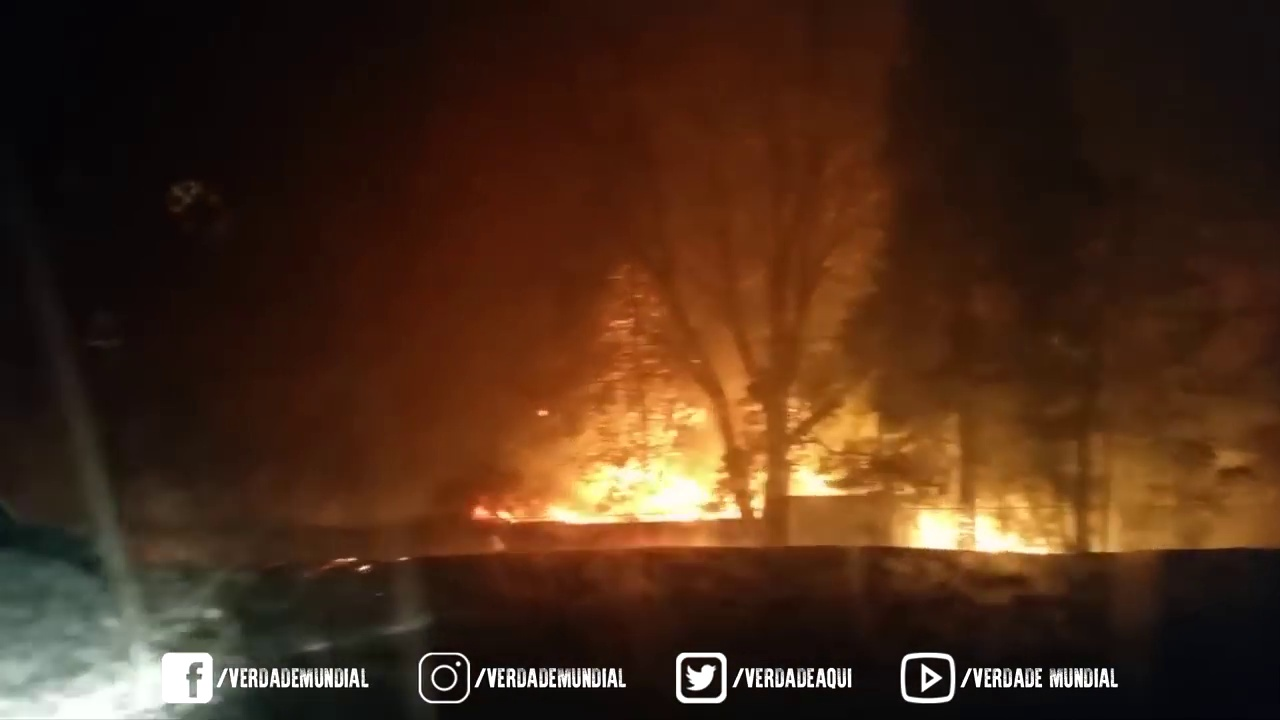
Fire: yes
Smoke: no